St. Joseph's Episcopal Church, 1926 (Detroit)

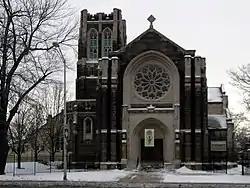

St. Joseph's Episcopal Church, now known as St. Matthew's-St. Joseph's Episcopal Church, is a historic Episcopal church located at 8850 Woodward Avenue in Detroit, Michigan, and is part of the Episcopal Diocese of Michigan. It was added to the National Register of Historic Places in 1982.